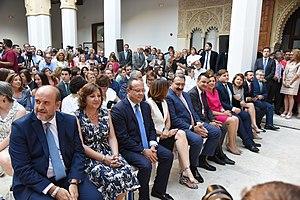
Le gouvernement García-Page II est le gouvernement de Castille-La Manche depuis le 8 juillet 2019, durant la Xᵉ législature des Cortes de Castille-La Manche. Il est présidé par Emiliano García-Page.